General Handbook

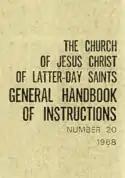
1968 Leader Handbook

The document that is identified as the first "Church Handbook of Instructions" was published in 1899 as a small, 14-page booklet. It primarily contained instructions on how to manage in-kind payments of tithing by church members. The handbook was revised every year until 1910 and approximately every five years thereafter. The book has been variously called the "Annual Instructions", the "Circular of Instructions", the "Handbook of Instructions", the "General Handbook of Instructions", the "Church Handbook of Instructions", and finally the "Handbook".